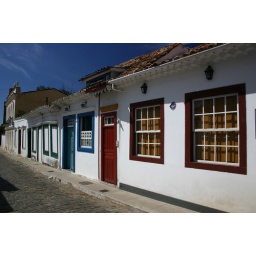
They love their colors on windows and doors in Minas Gerais.